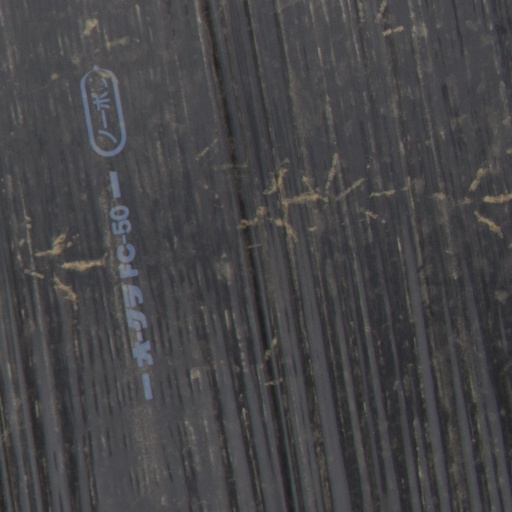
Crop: Jerusalem artichoke